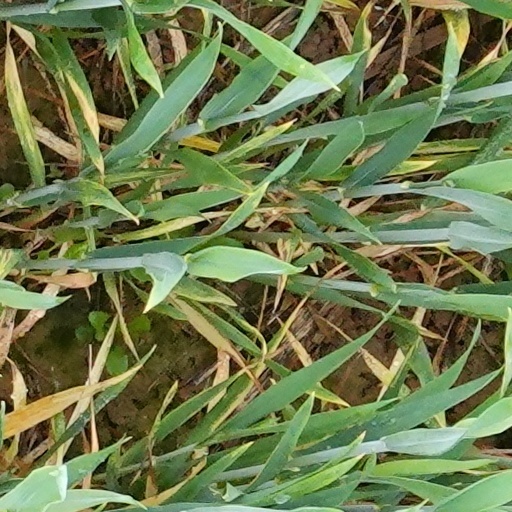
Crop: wheat